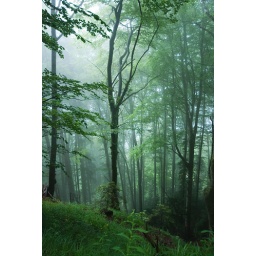
Day 2: the forest in the cloud